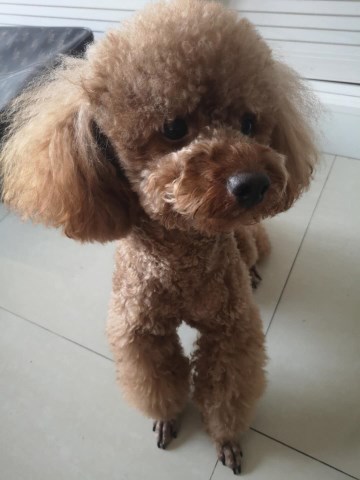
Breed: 7449-n000128-teddy